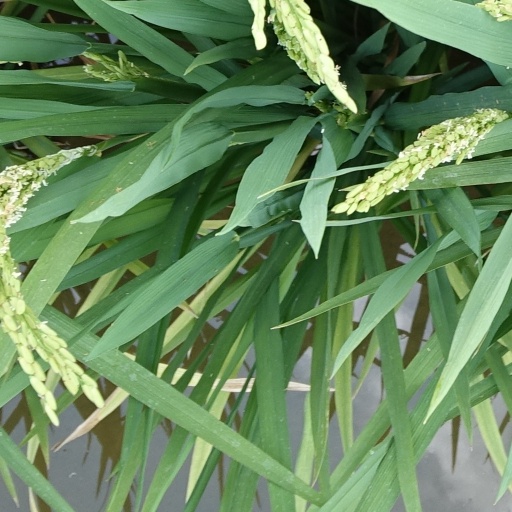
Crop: rice